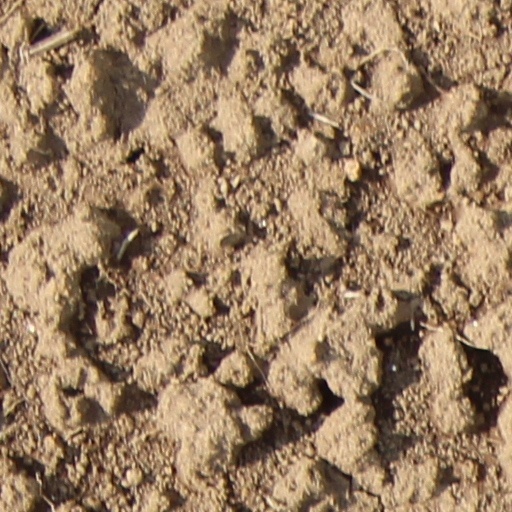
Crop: wheat